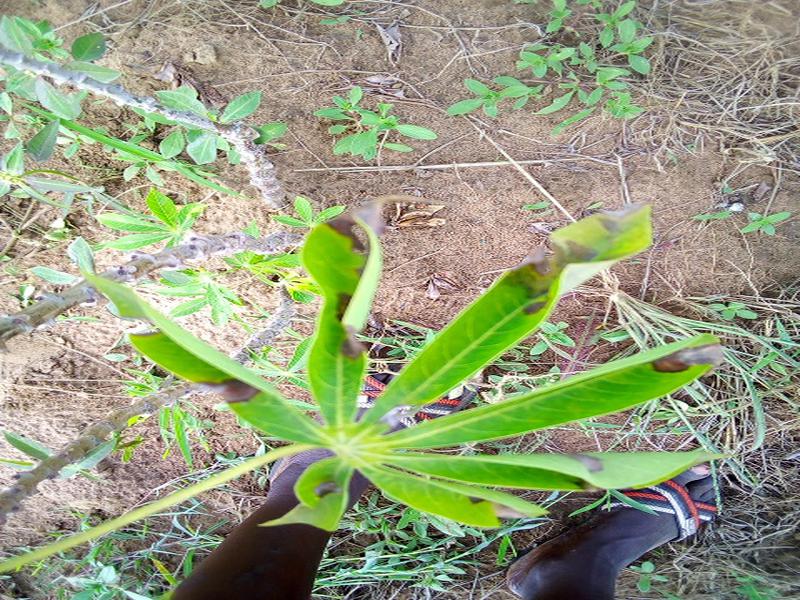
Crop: cassava
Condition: bacterial_blight